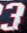
Number: 3